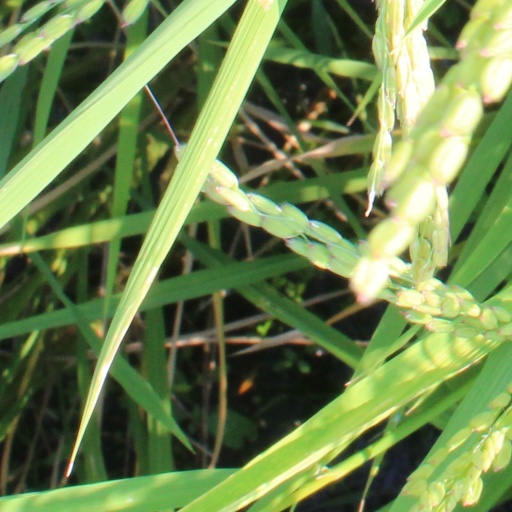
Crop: rice